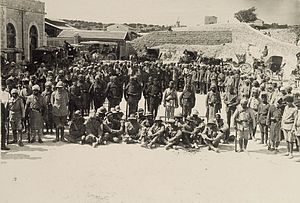
Første slag om Gaza / Baggrund / Ekspeditionsstyrkens angreb mod Khan Yunis
Australske soldater taget til fange ved Shellal
Det første slag om Gaza blev udkæmpet den 26. marts 1917 under den Egyptiske Ekspeditionsstyrkes første forsøg på at invadere det sydlige Palæstina i det Osmanniske Rige under Sinai og Palæstina-felttoget i 1. verdenskrig.